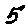
Label: 5